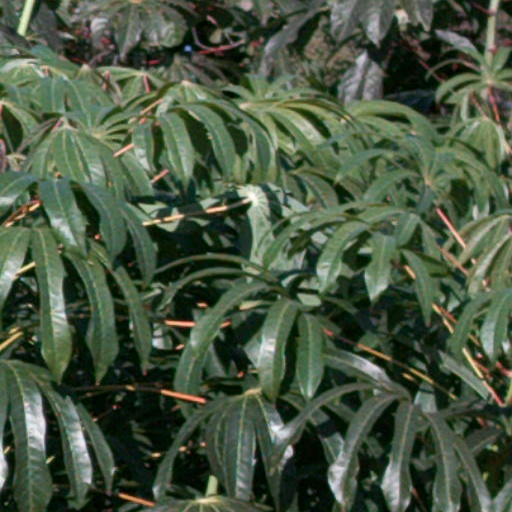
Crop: cassava